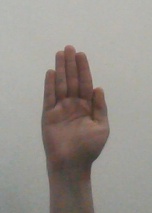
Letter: seen